Baptism in Mormonism

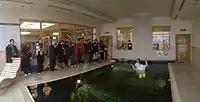
Mormon baptism

Latter Day Saints view baptism as symbolic of the death, burial and resurrection of Jesus, and also symbolic of the baptized individual separating from the "natural" or sinful aspects of humanity and becoming spiritually reborn as a disciple of Jesus.